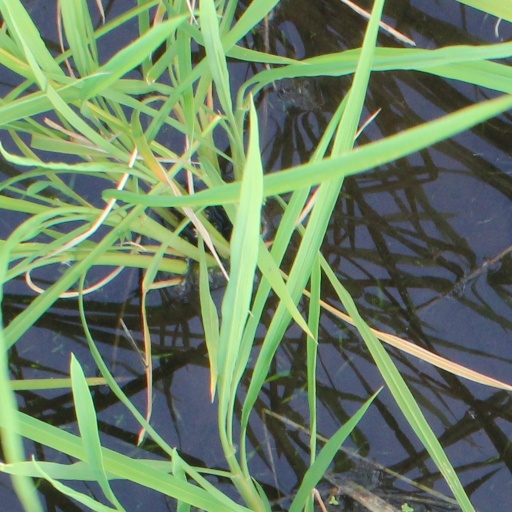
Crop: rice